Samantha Fox (American actress)

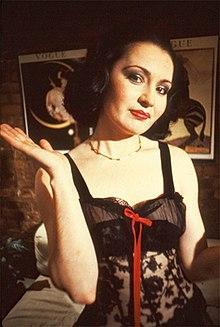
Fox in 1980's "Dracula Exotica"

Stasia Micula (December 3, 1950 – April 22, 2020), known professionally as Samantha Fox, was an American pornographic film and B movie actress. She started working in 1978, working in film for almost a decade. During her film career, Fox starred in over 100 films, including "Roommates", "A Night to Dismember" and "The Devil in Miss Jones 2".